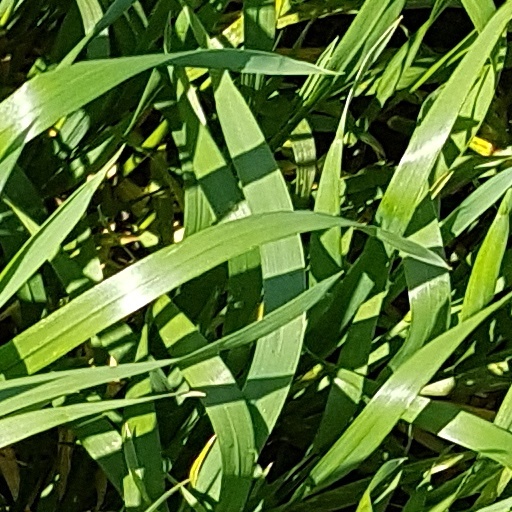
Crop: wheat